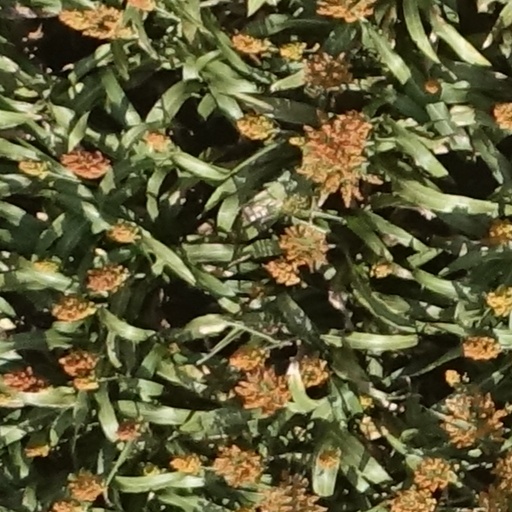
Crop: sorghum